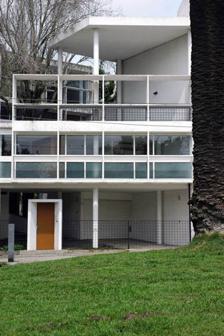
Building: Curutchet House
Country: Argentina
Year built: 1953
House by Le Corbusier in La Plata, Argentina Curutchet House Casa Curutchet General information Location La Plata , Argentina Address Avenida 53 Nº320, 1900 Completed 1949 - 53 Owner Dr. Pedro Domingo Curutchet Design and construction Architect(s) Le Corbusier UNESCO World Heritage Site Official name The Architectural Work of Le Corbusier, an Outstanding Contribution to the Modern Movement Type Cultural Criteria i, ii, vi Designated 2016 (40th session ) Reference no. 1321-011 Region Latin America and the Caribbean National Historic Monument of Argentina Designated 2006 The Curutchet House , La Plata , Argentina , is a building by Le Corbusier . It was commissioned by Dr. Pedro Domingo Curutchet, a surgeon, in 1948 and included a small medical office on the ground floor.   The house consists of four main levels with a courtyard between the house and the clinic.  The building faces the Paseo del Bosque park.  The main facade incorporates a brise soleil . History Construction began in 1949 under the supervision of Amancio Williams and was completed in 1953. Design and construction The house exemplifies Le Corbusier's five points of architecture and incorporates a ramp and a spiral staircase . The house represents a landmark in Corbusier own trajectory because it exemplifies how cultural and historical characteristics of architecture (the elements of the traditional Argentine courtyard house) can be rewritten using Corbusier's five points of modern architecture. Dr. Curutchet's house is also one of the very few buildings that Corbusier built attached to pre-existing buildings and perfectly responds to a historical context. With this house Corbusier proved, more than with any of his other projects, that modern architecture could in fact be in a harmonious dialogue with traditional architecture. Inside the house, the marvellous architecture can be seen. There is a tree inside the house i.e. the care was taken while designing that the tree will retain and still not disturb the beauty of the house. The terrace, folding wooden curtains, inclined stair design, wardrobes, kitchen are designed during 1949-1953 and are the same, which are used in present era as modern designs. Restoration The house was restored from 1986 to 1988 during the centennial of Le Corbusier's birth and declared a national landmark by Argentina's Commission on National Landmarks.  It currently houses the Buenos Aires professional association of architects, the Colegio de Arquitectos , and is open to the public for tours. In July 2016, the house and sixteen other works by Le Corbusier were inscribed as UNESCO World Heritage Sites . In popular media - The 2009 film El hombre de al lado was shot in the house. - The 2018 film La Obra Secreta describes the story of an architect (the Curutchet House museum guide) and his relationship with Le Corbusier legacy, intertwined with Le Corbusier works and thoughts. It was fully filmed in the house and contains detailed views of the interiors and surrounding environment. See also Carpenter Center for the Visual Arts , Le Corbusier's sole other building in the Americas. Casa del Puente References